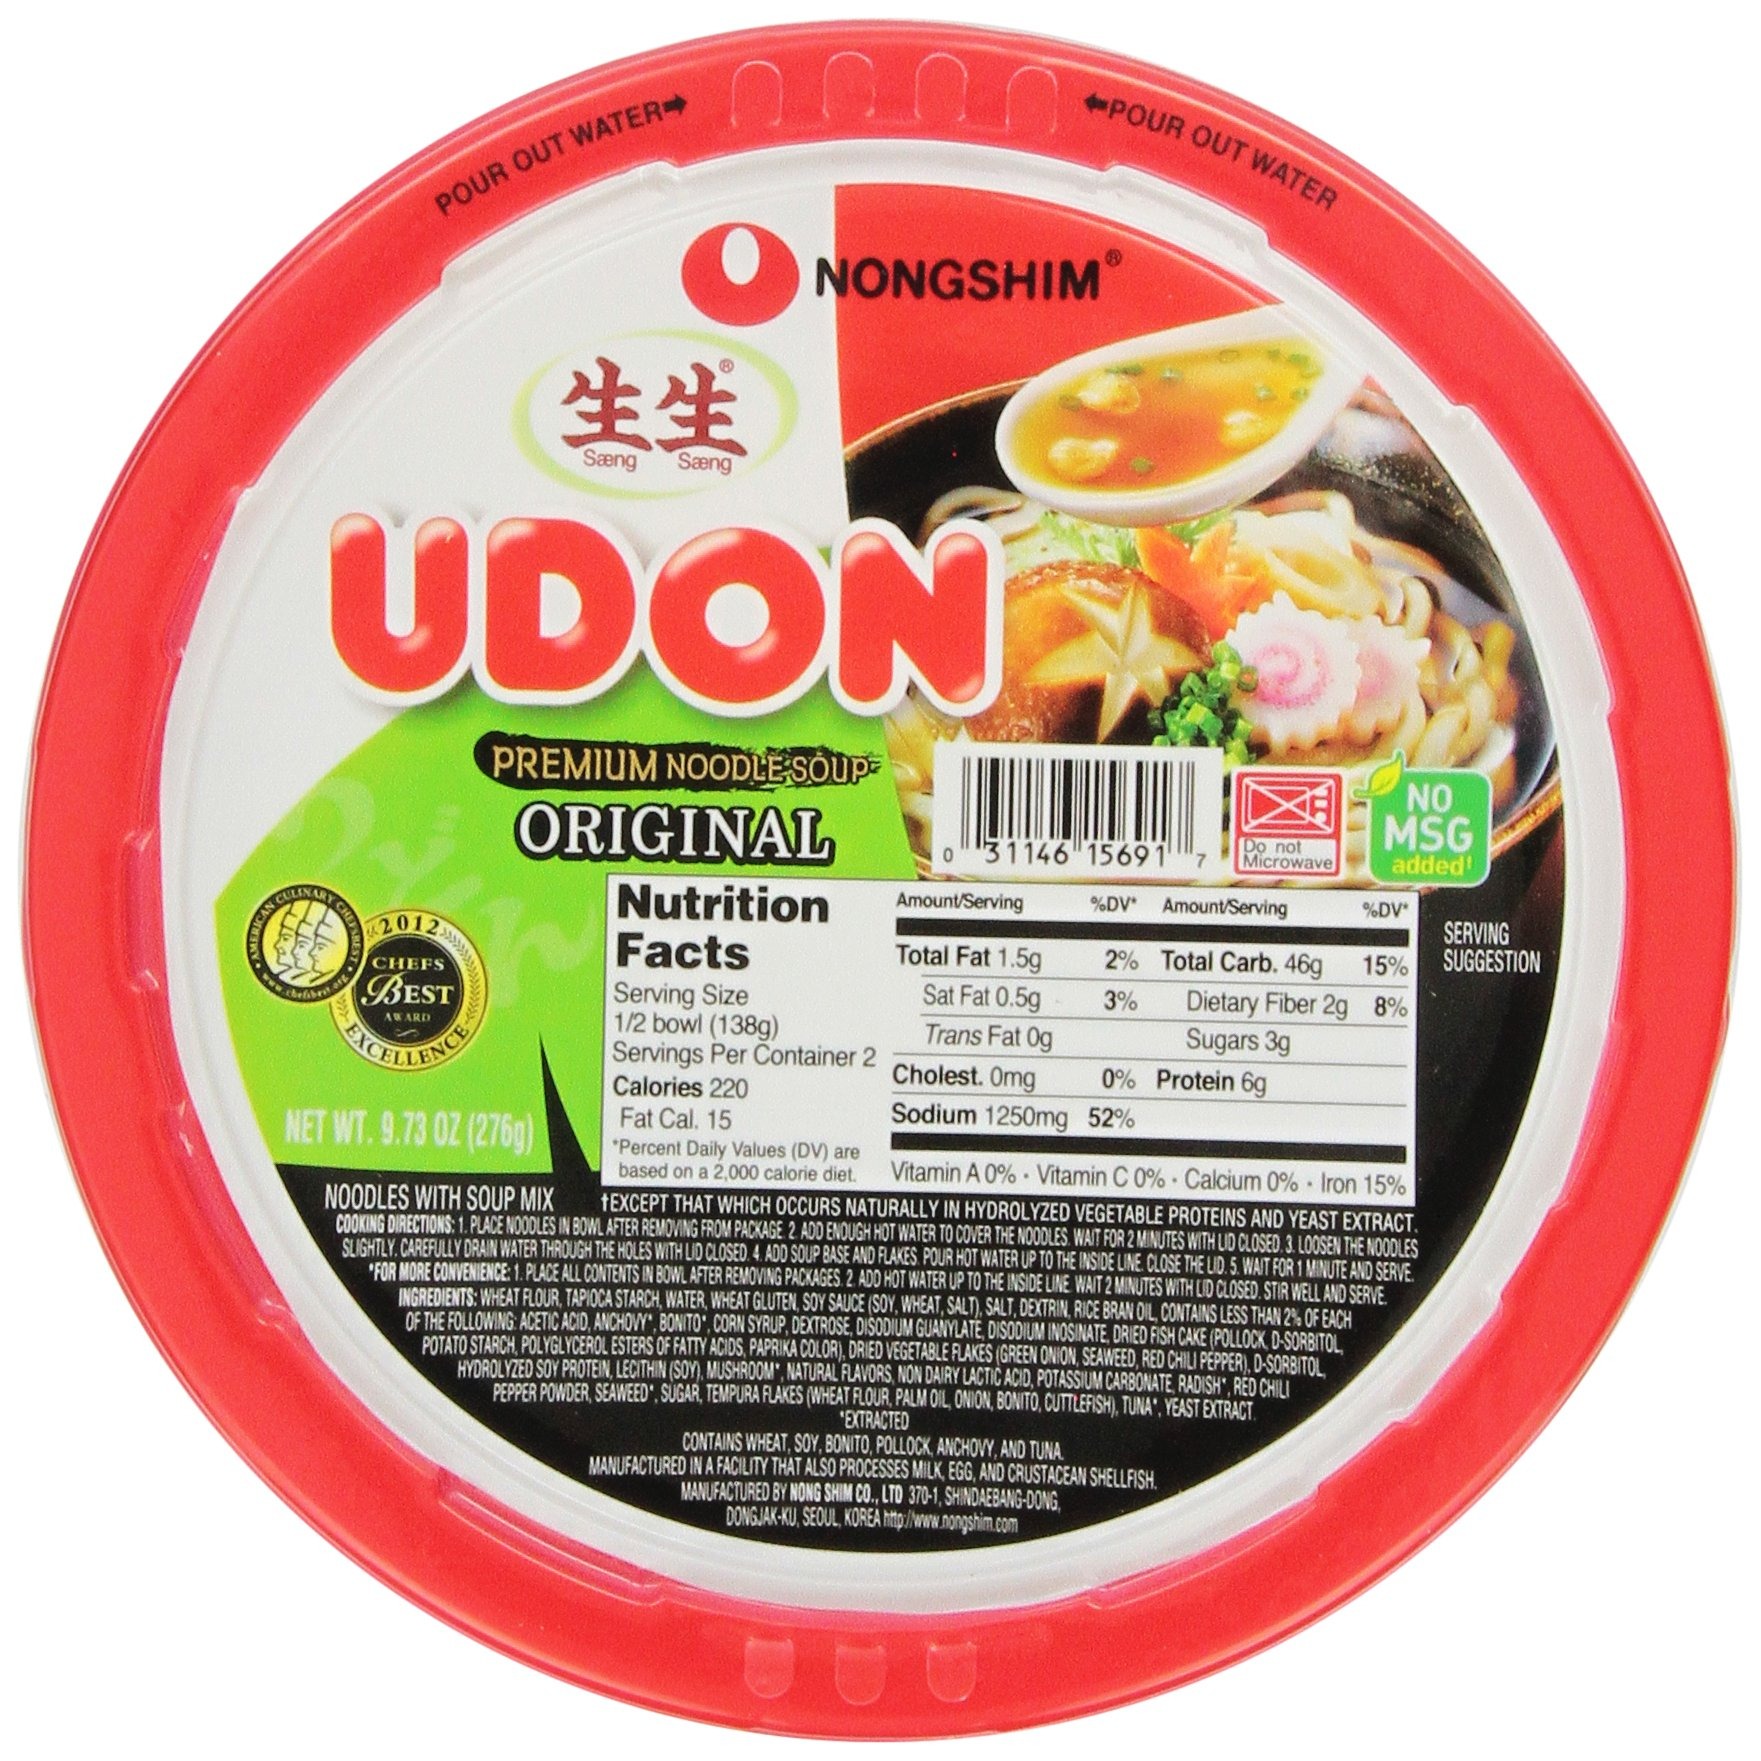
Item Name: Nongshim Fresh Udon Bowl (pack of 6), 58.41 ounce (pack of 1)
Bullet Point 1: 0g Trans fat
Bullet Point 2: No MSG added
Bullet Point 3: Number of items: 1.0
Bullet Point 4: 6 Pack
Value: 58.38
Unit: ounce

Price: 24.49